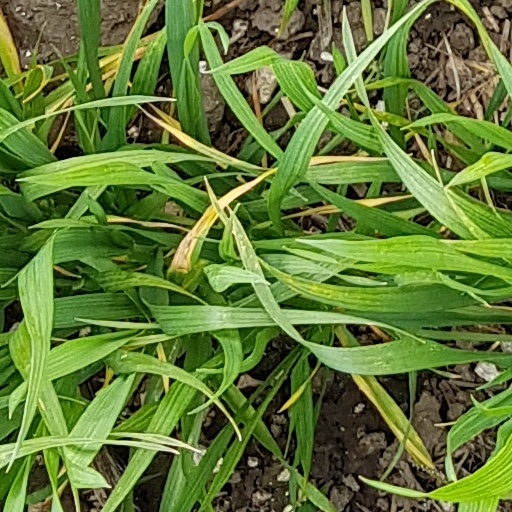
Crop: wheat